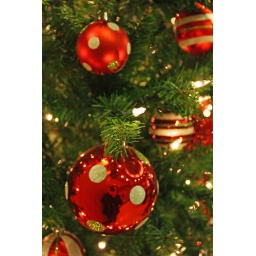
That's me in the ornament...leaning against the wall taking photos of a Christmas tree in the mall :)